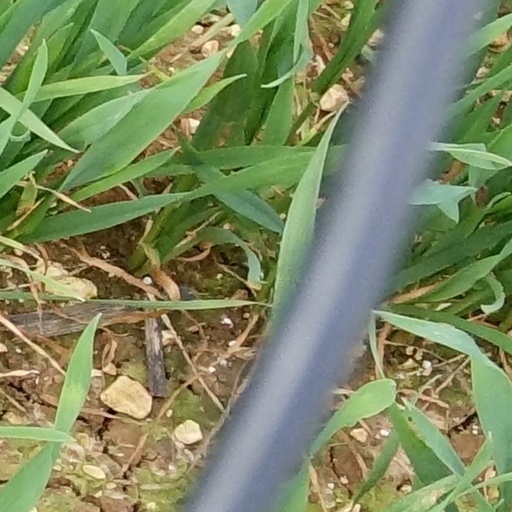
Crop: wheat